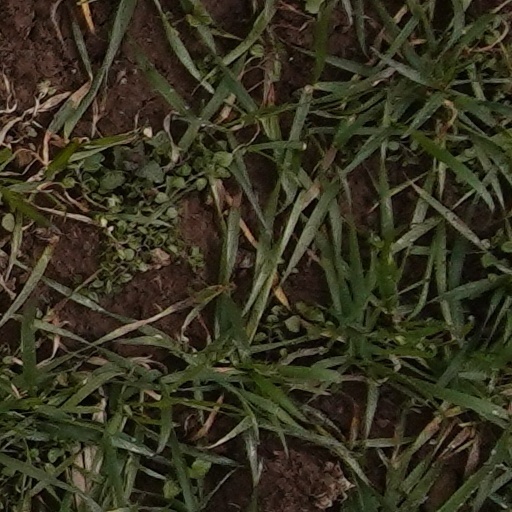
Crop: wheat